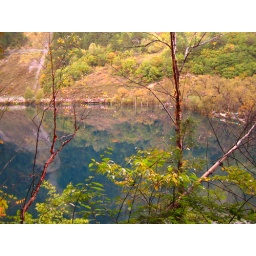
lake in sky